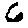
Label: 6